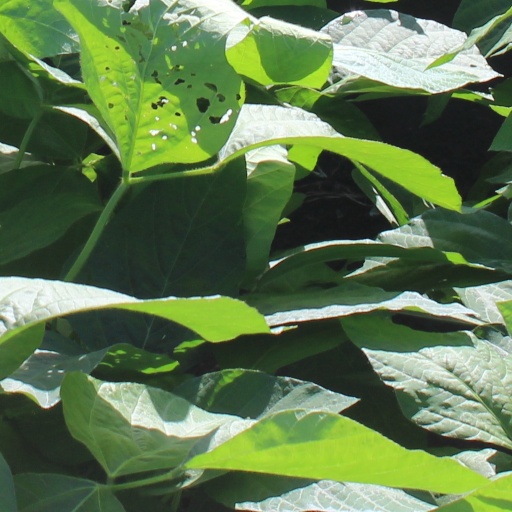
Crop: soybean